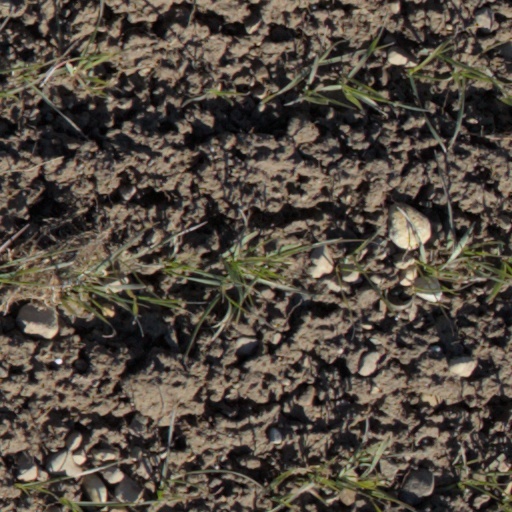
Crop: wheat